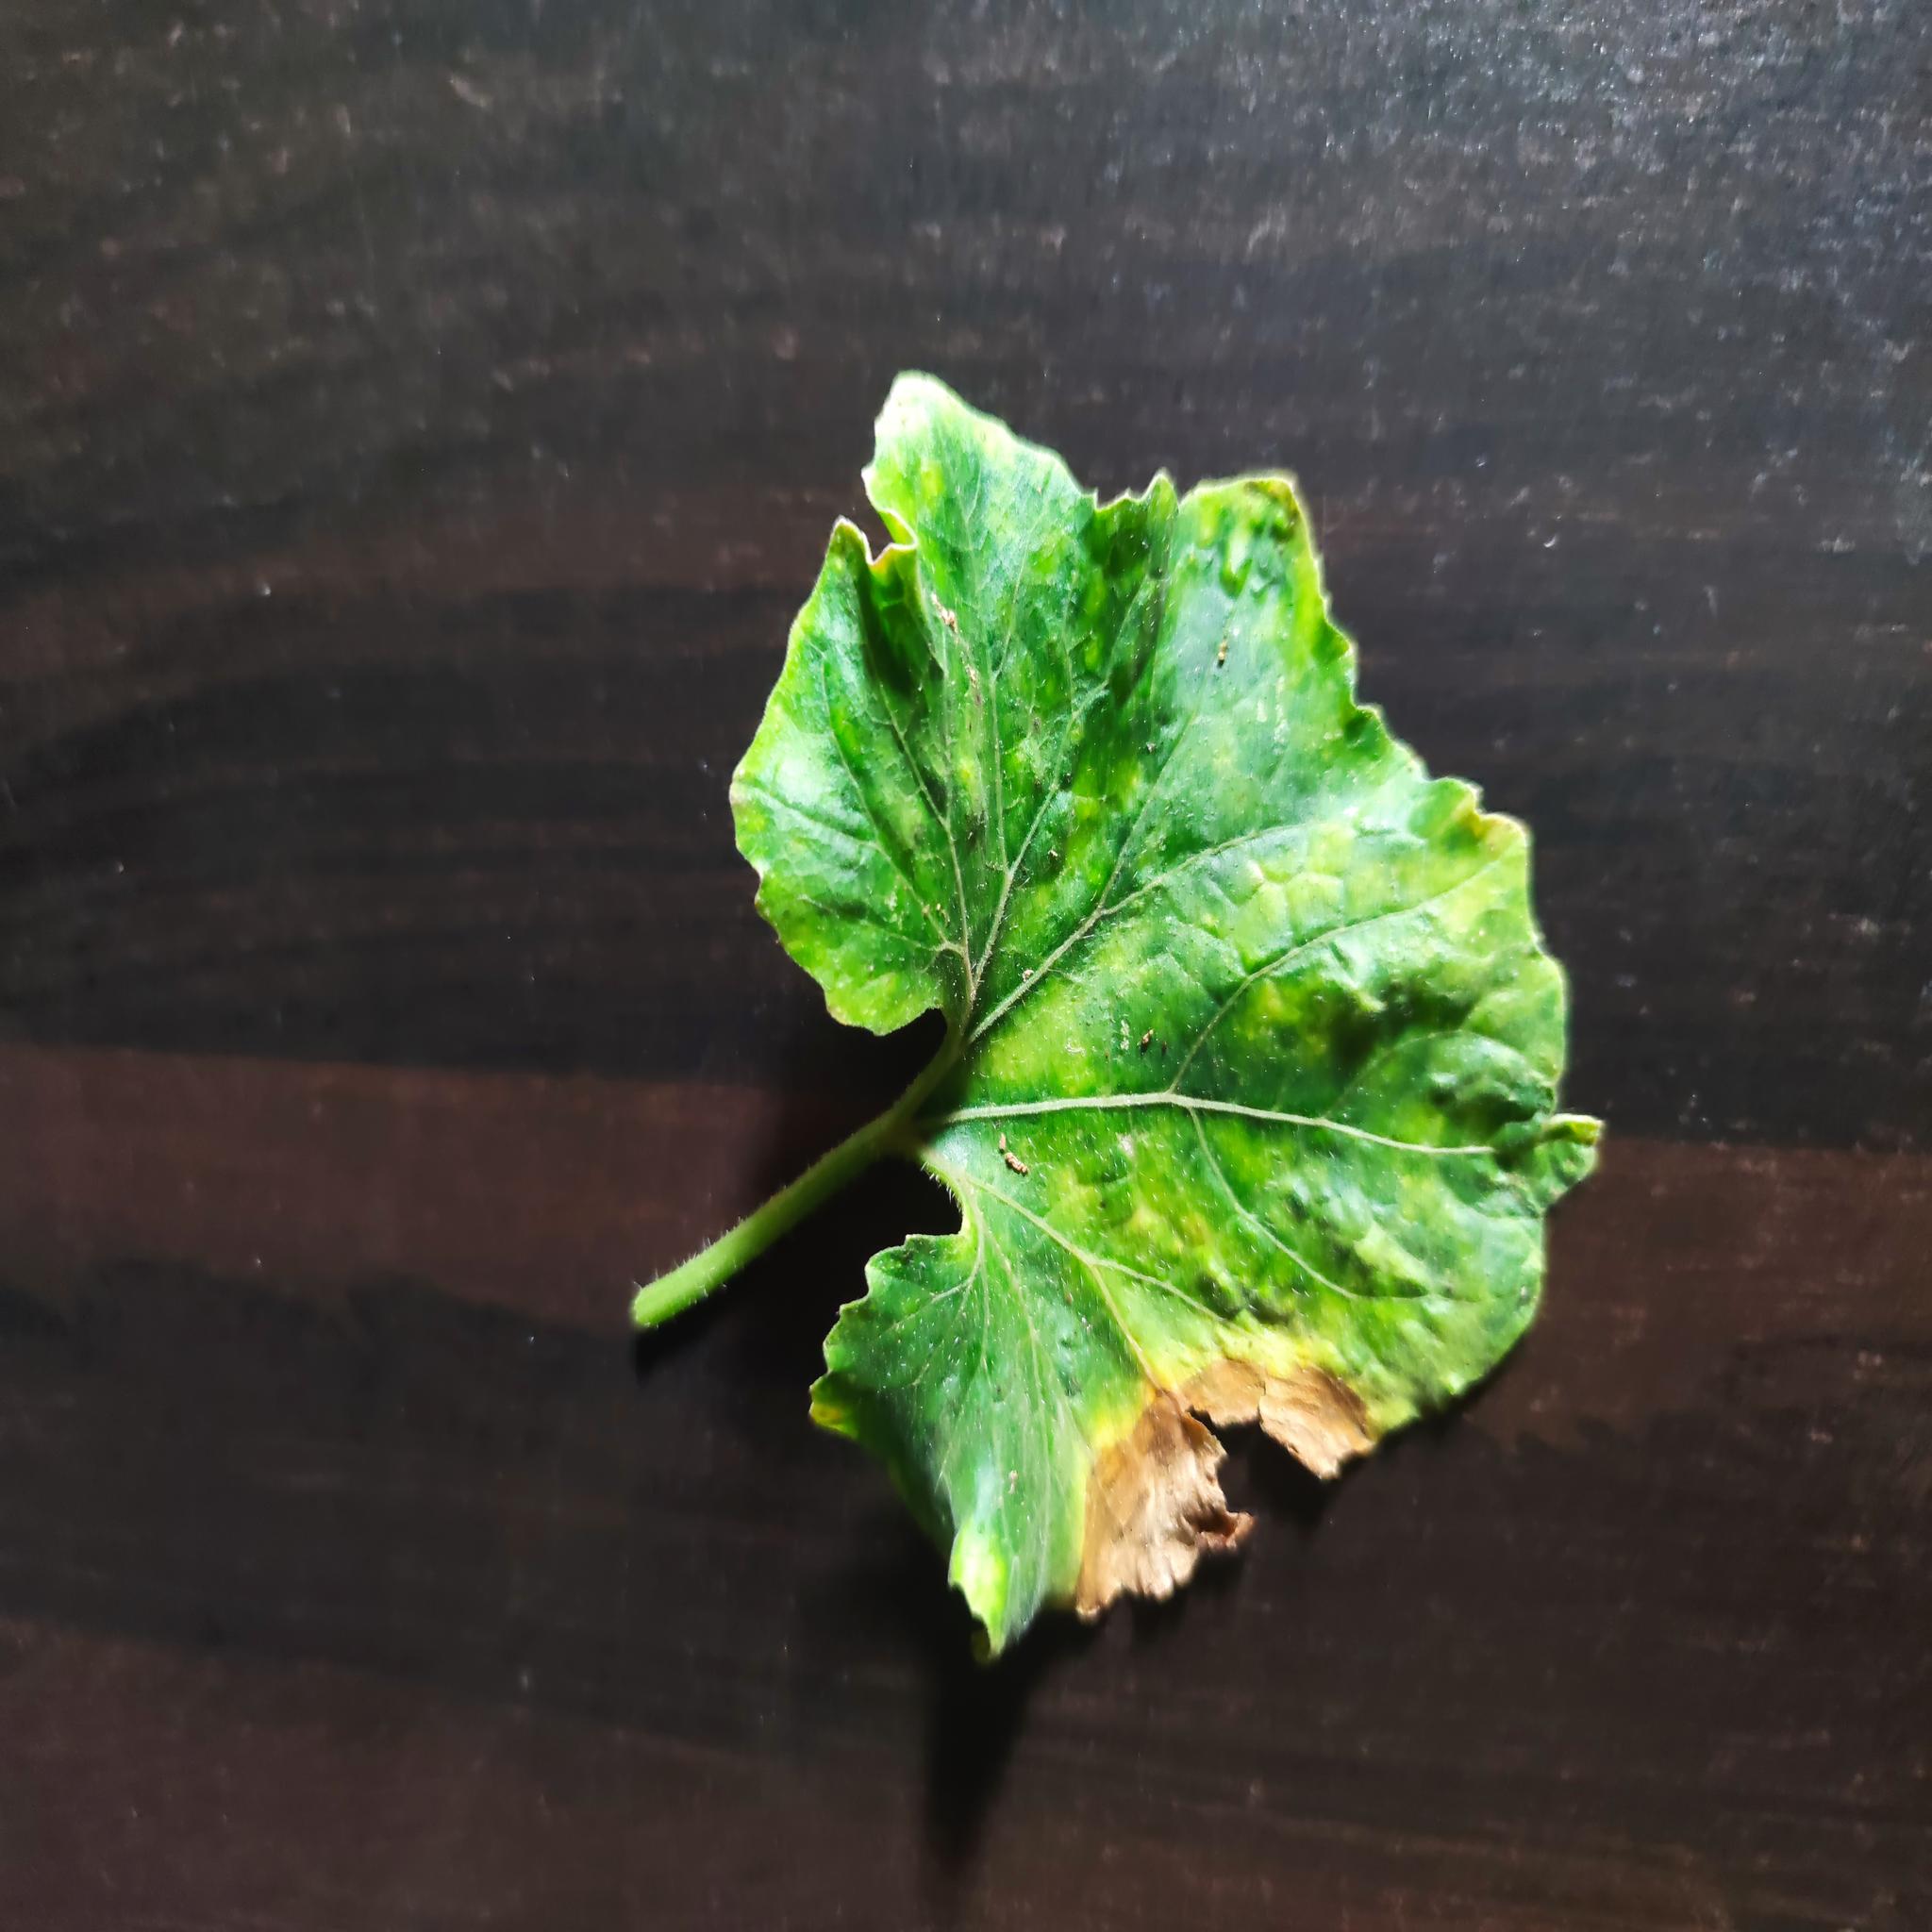
Label: Downy mildew